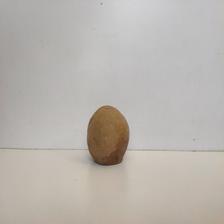
Size: Spoiled